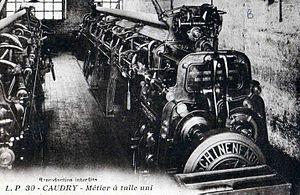
Métier à tulle uni de la Maschinenfabrik Kappel AG (Chemnitz) à Caudry, Nord, Nord-Pas-de-Calais (Hauts-de-France depuis 2016), France.
Aubenton est une commune française, située dans le département de l'Aisne en région Hauts-de-France. Les habitants de la commune s'appellent les Aubentonnais et les Aubentonnaises.